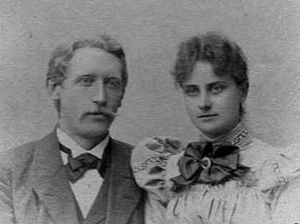
Michael Agerskov
Johanne og Michael Agerskov fotograferet før de giftede sig i 1899
Kaj Michael Andreas Agerskov var en dansk lektor, digter og forfatter. Michael Agerskov er mest kendt for udgivelsen af det danske etisk-religiøse og filosofiske værk, Vandrer mod Lyset!, udgivet i København i 1920. Værket var fremkommet ved intuitiv tankeinspiration gennem hans kone, Johanne Agerskov, som var medium. Johanne Agerskov var for øvrigt datter af den danske opfinder Rasmus Malling-Hansen. Agerskov havde desuden en betydelig litterær produktion, hovedsagelig digtsamlinger, men også nogle romaner. Sammen med Erling Rørdam forfattede han en læsebog for både børneskolen, mellemskoleklasserne og realklassen. Læsebogen blev også bearbejdet og udgivet på svensk.